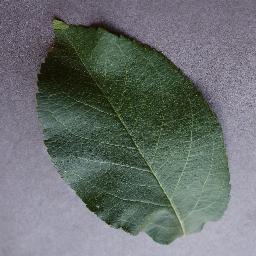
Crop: apple
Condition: healthy